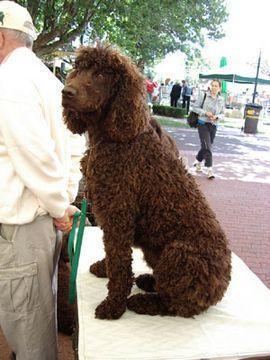
Irish_water_spaniel